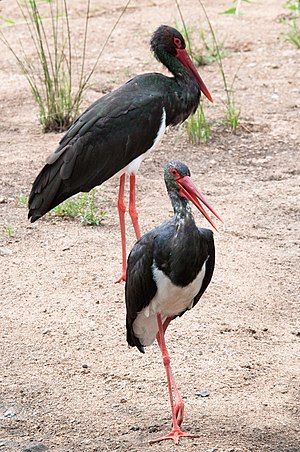
Sort stork
Kruger National Park, Sydafrika
Kruger National Park, Sydafrika
Sort stork er en fugl i familien af storke. Den er udbredt fra Centraleuropa og videre østover gennem Centralasien til Stillehavskysten. Sort stork, der kun er hvid på en del af undersiden, minder om storken, men er knyttet til uforstyrrede skove med sumpe og rene vandløb.